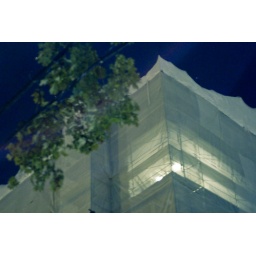
this building is down the street from mine. it has been wrapped in white fabric for a few months.